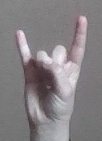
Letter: la